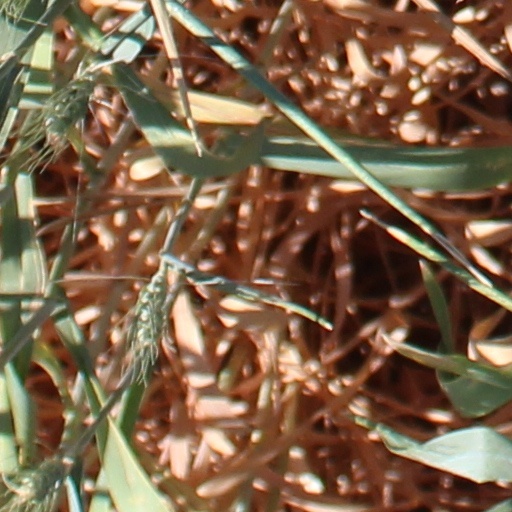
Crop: wheat